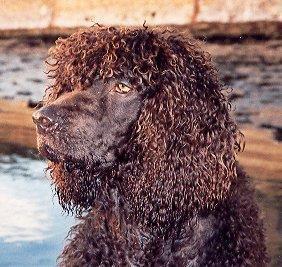
Irish_water_spaniel